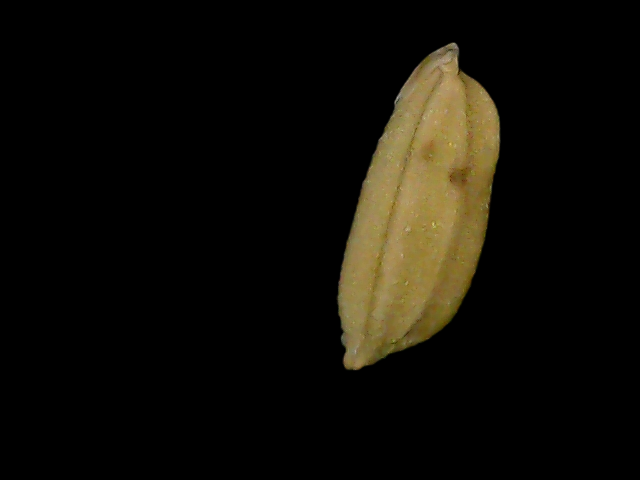
Rice variety: Bd76